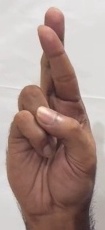
ASL sign: R